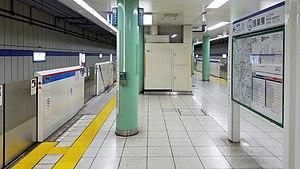
Nishi-Sugamo est une station du métro de Tokyo sur la ligne Mita dans l'arrondissement de Toshima à Tokyo. Elle est exploitée par le Bureau des Transports de la Métropole de Tokyo.